Finland in the Eurovision Song Contest 2007

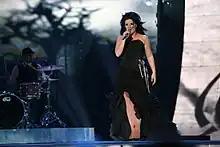
Hanna Pakarinen performing at the Eurovision Song Contest

According to Eurovision rules, all nations with the exceptions of the host country, the "Big Four" (France, Germany, Spain and the United Kingdom) and the ten highest placed finishers in the 2006 contest are required to qualify from the semi-final in order to compete for the final; the top ten countries from the semi-final progress to the final. As the host country, Finland automatically qualified to compete in the final on 12 May 2007. In addition to their participation in the final, Finland is also required to broadcast and vote in the semi-final on 10 May 2007.